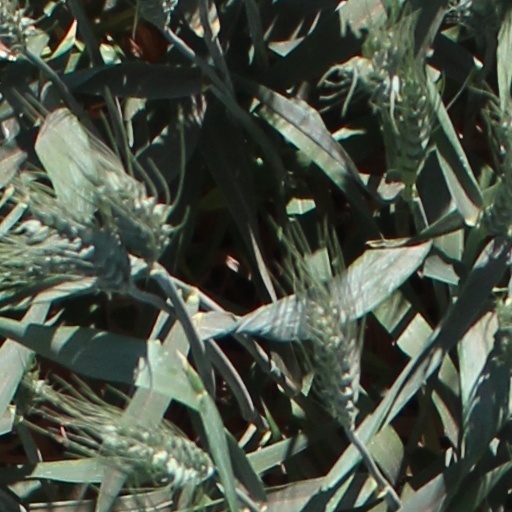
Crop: wheat